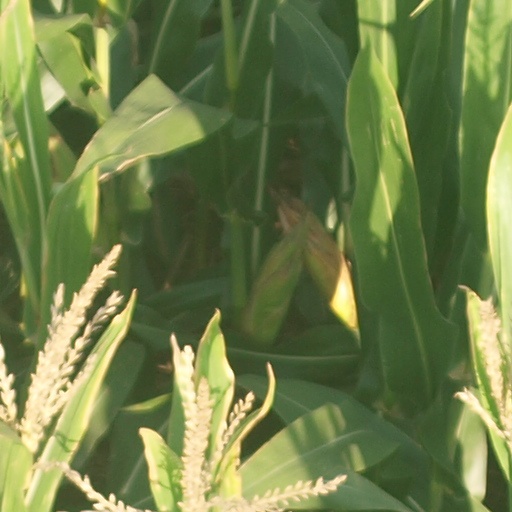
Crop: maize; corn